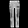
Label: Trouser